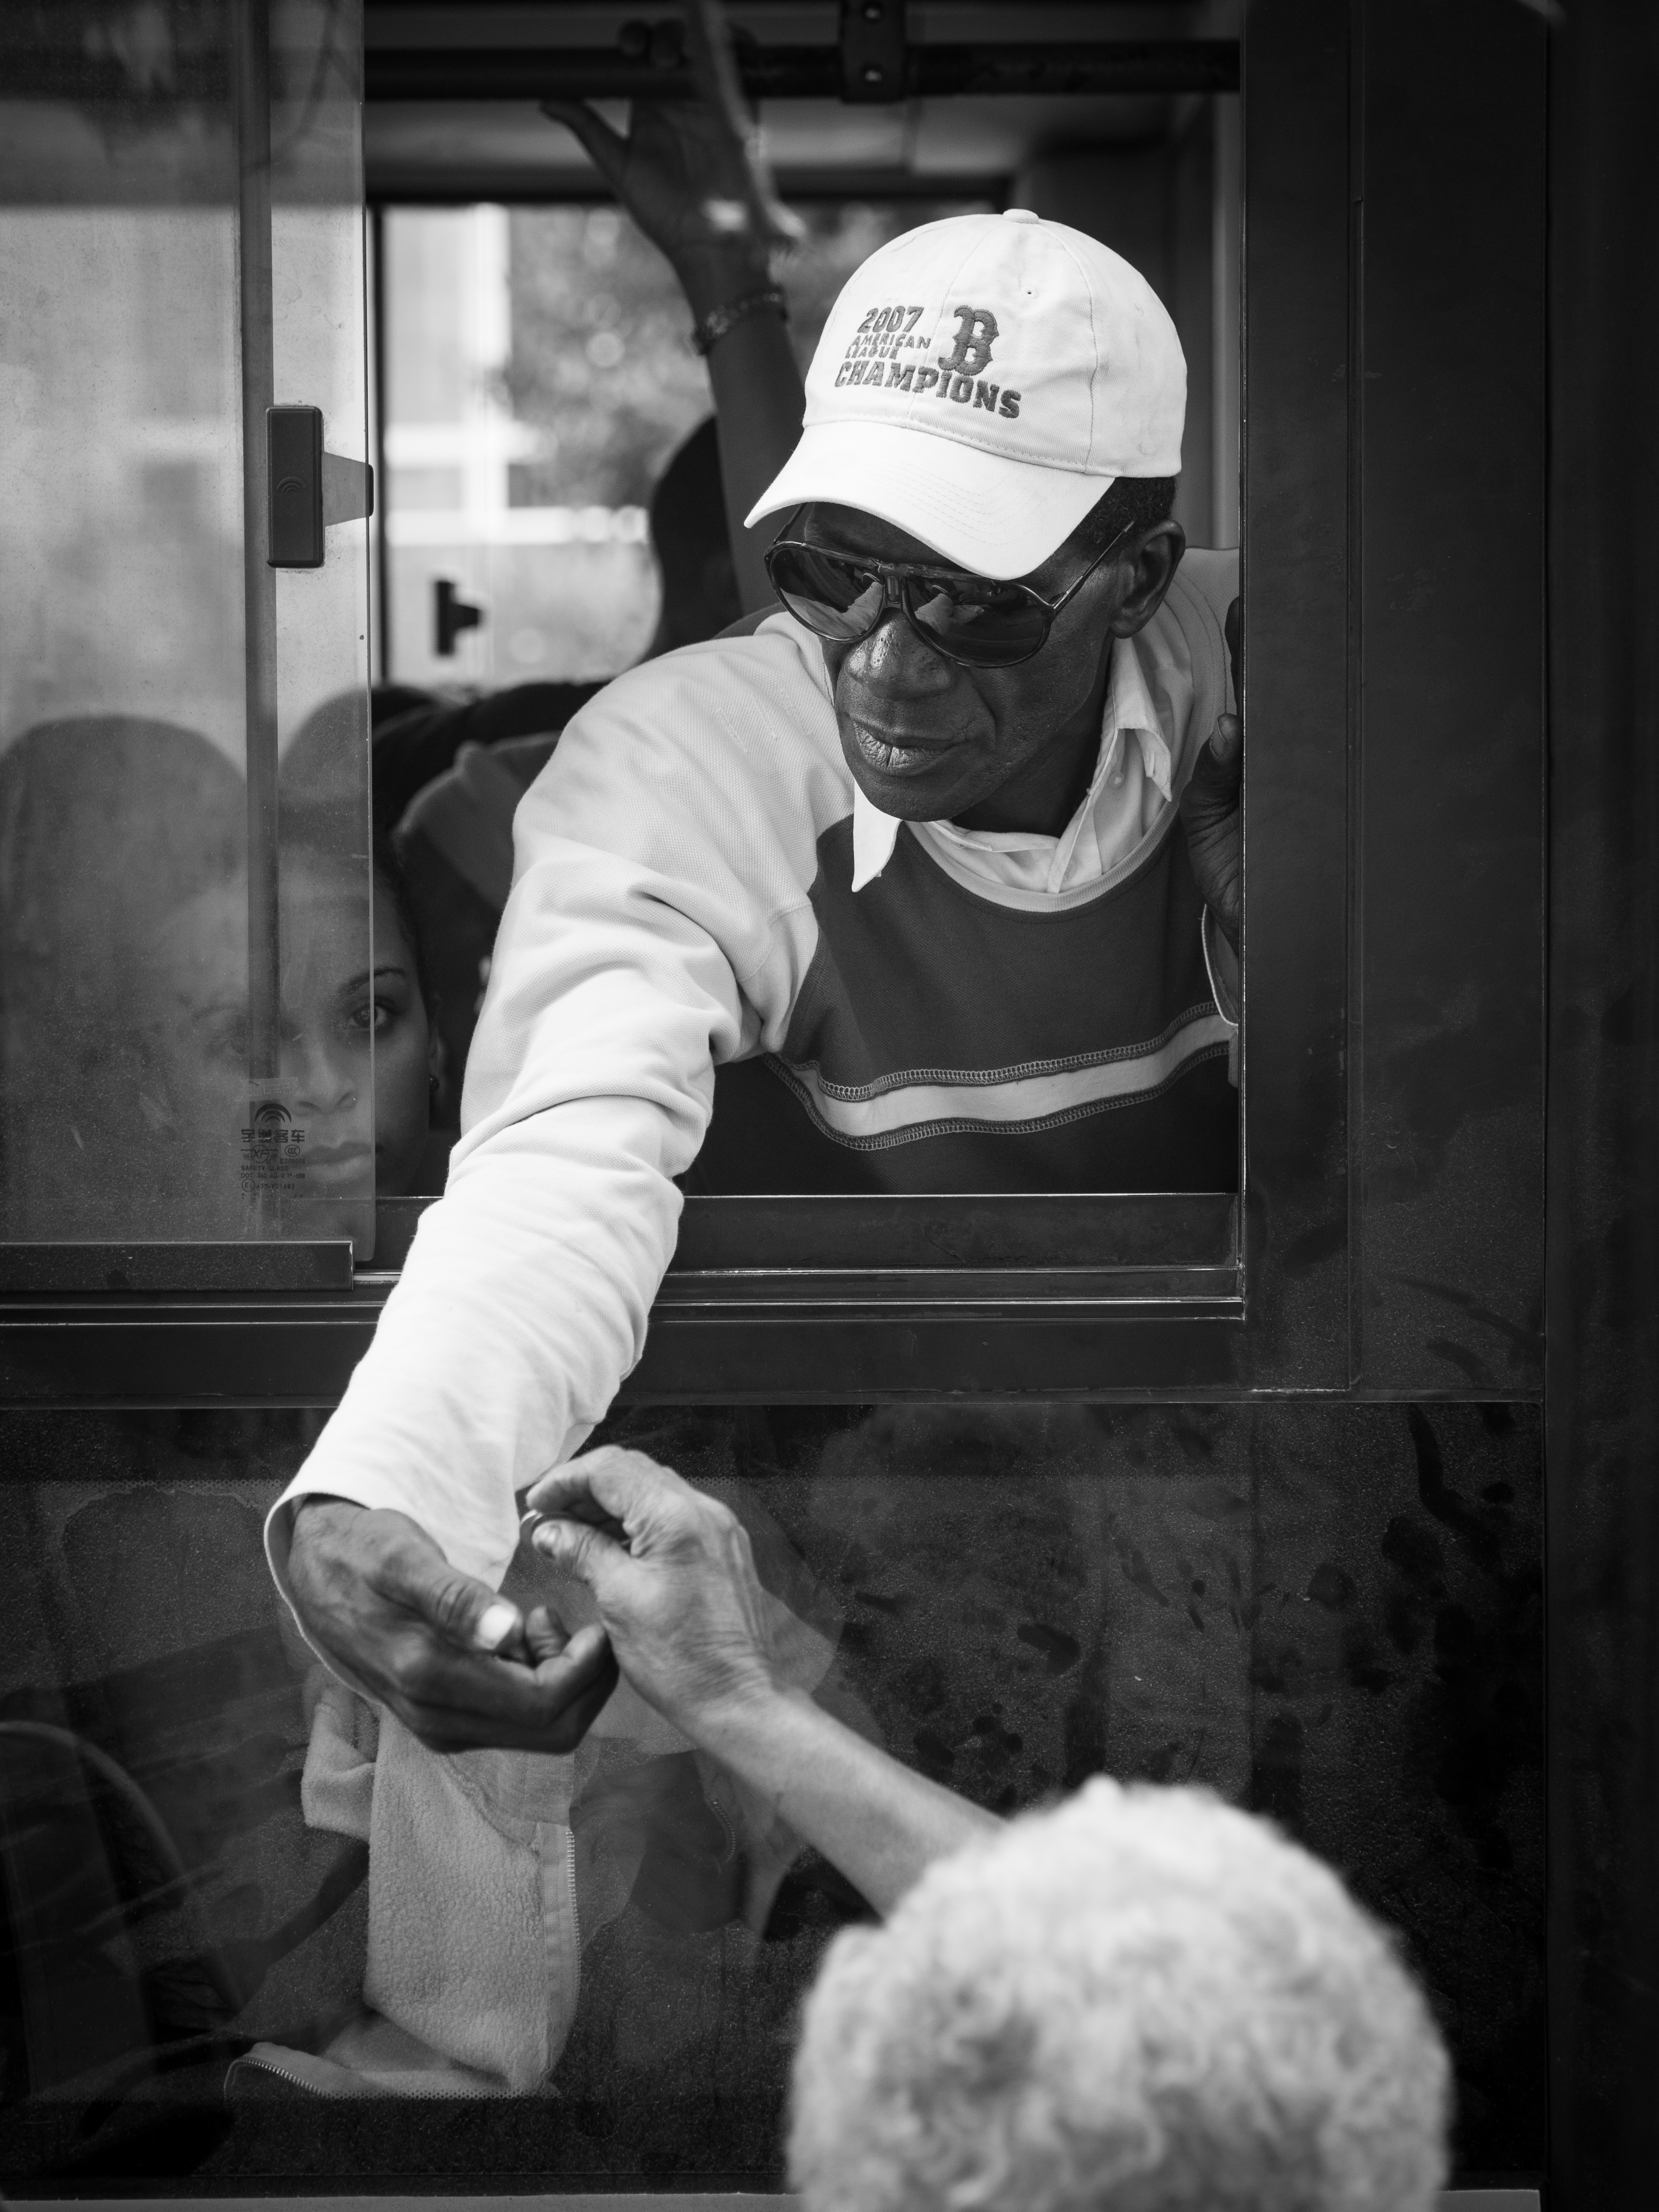
man, black and white, white, street, photography, ebook, training, black, monochrome, streetphotography, flickr, thomas, video, olympus, photograph, omd, fuji, leica, monochrom, leuthard, hcb, thomasleuthard, monochrome photography